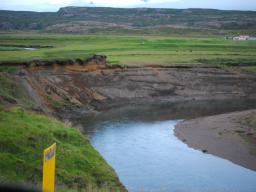
Label: Background_without_leaves